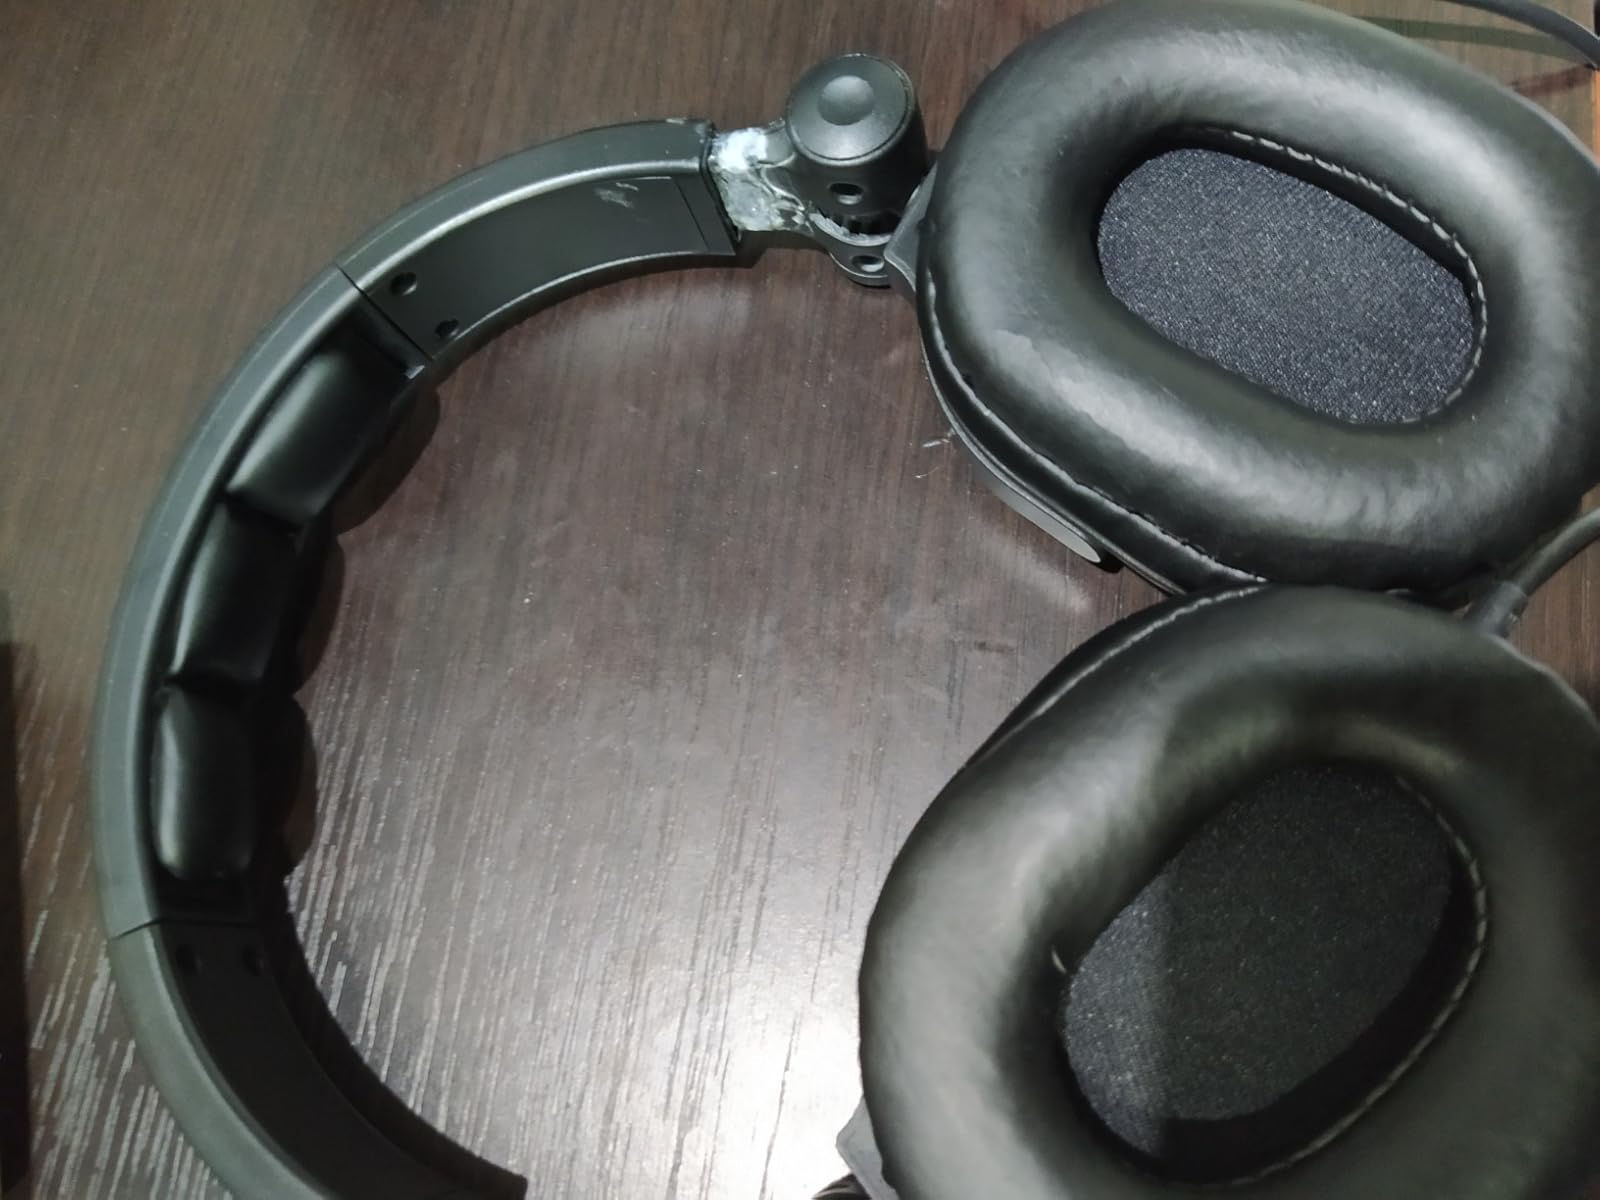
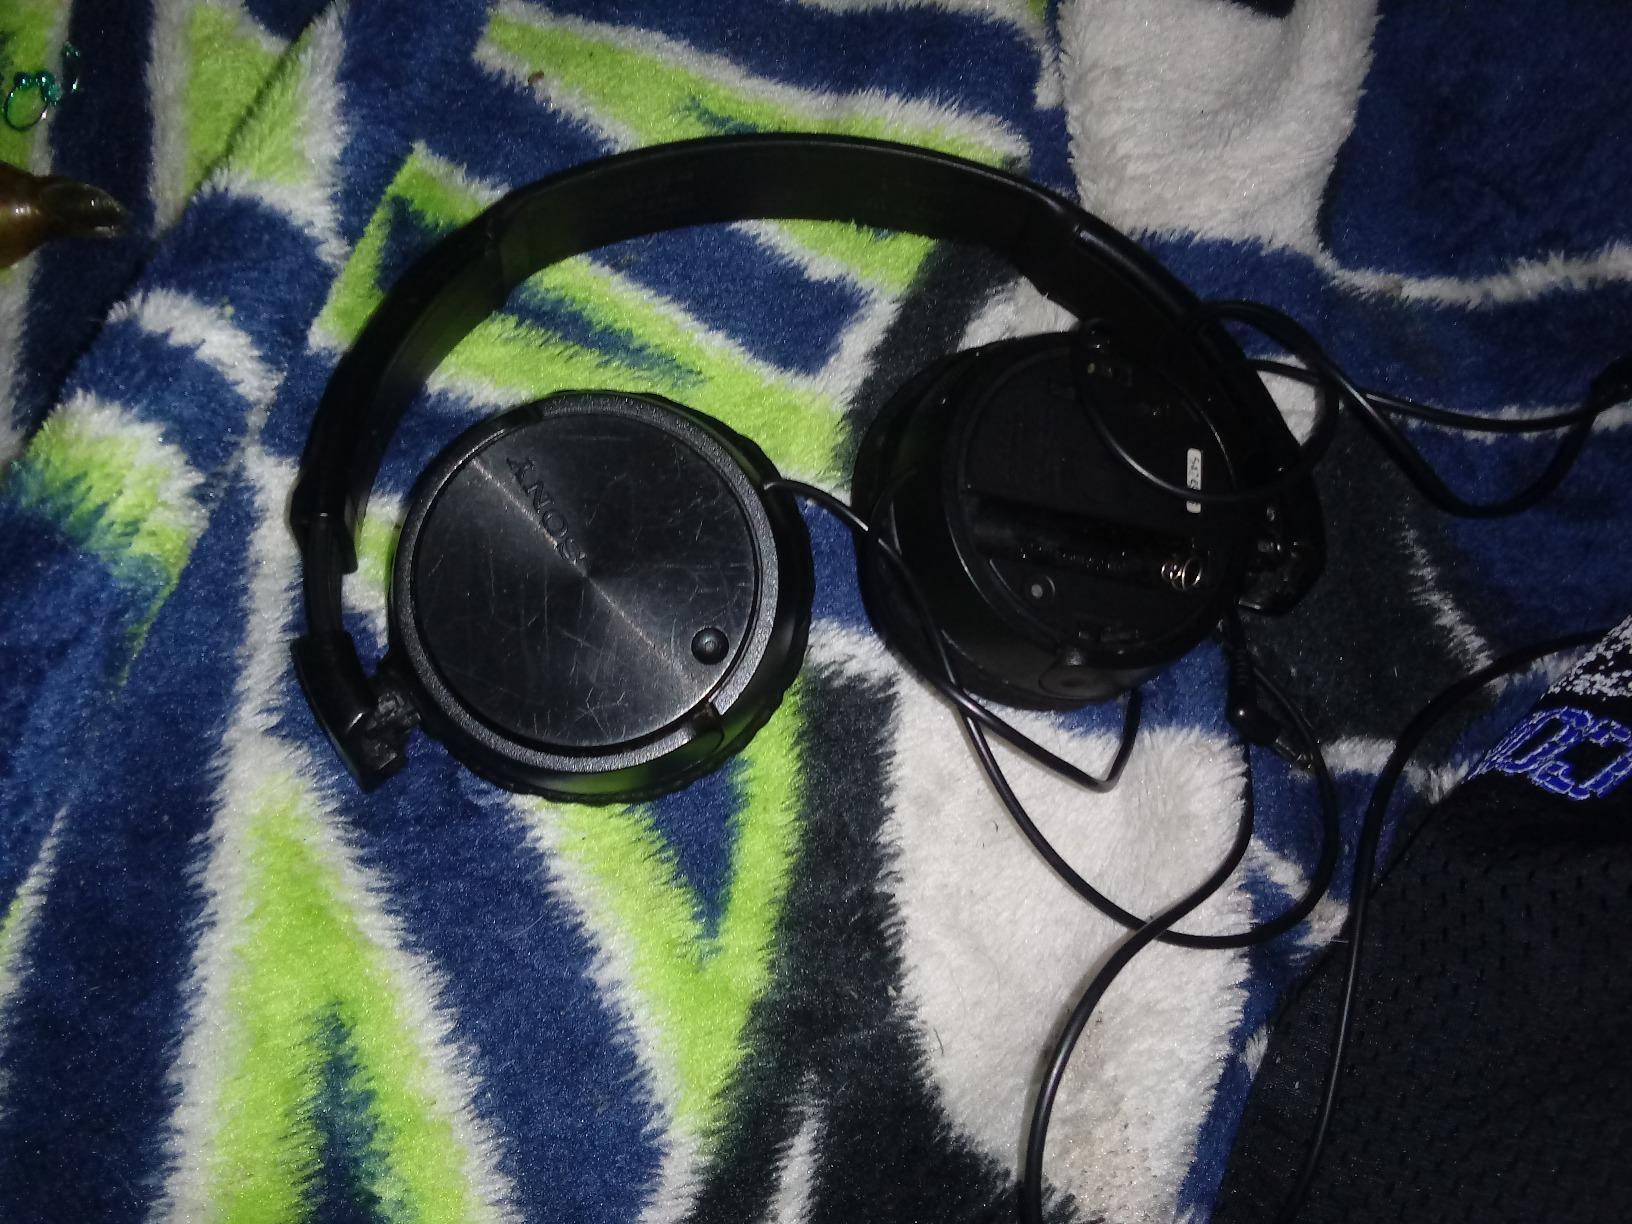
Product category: headphones
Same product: no